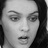
Emotion: surprise